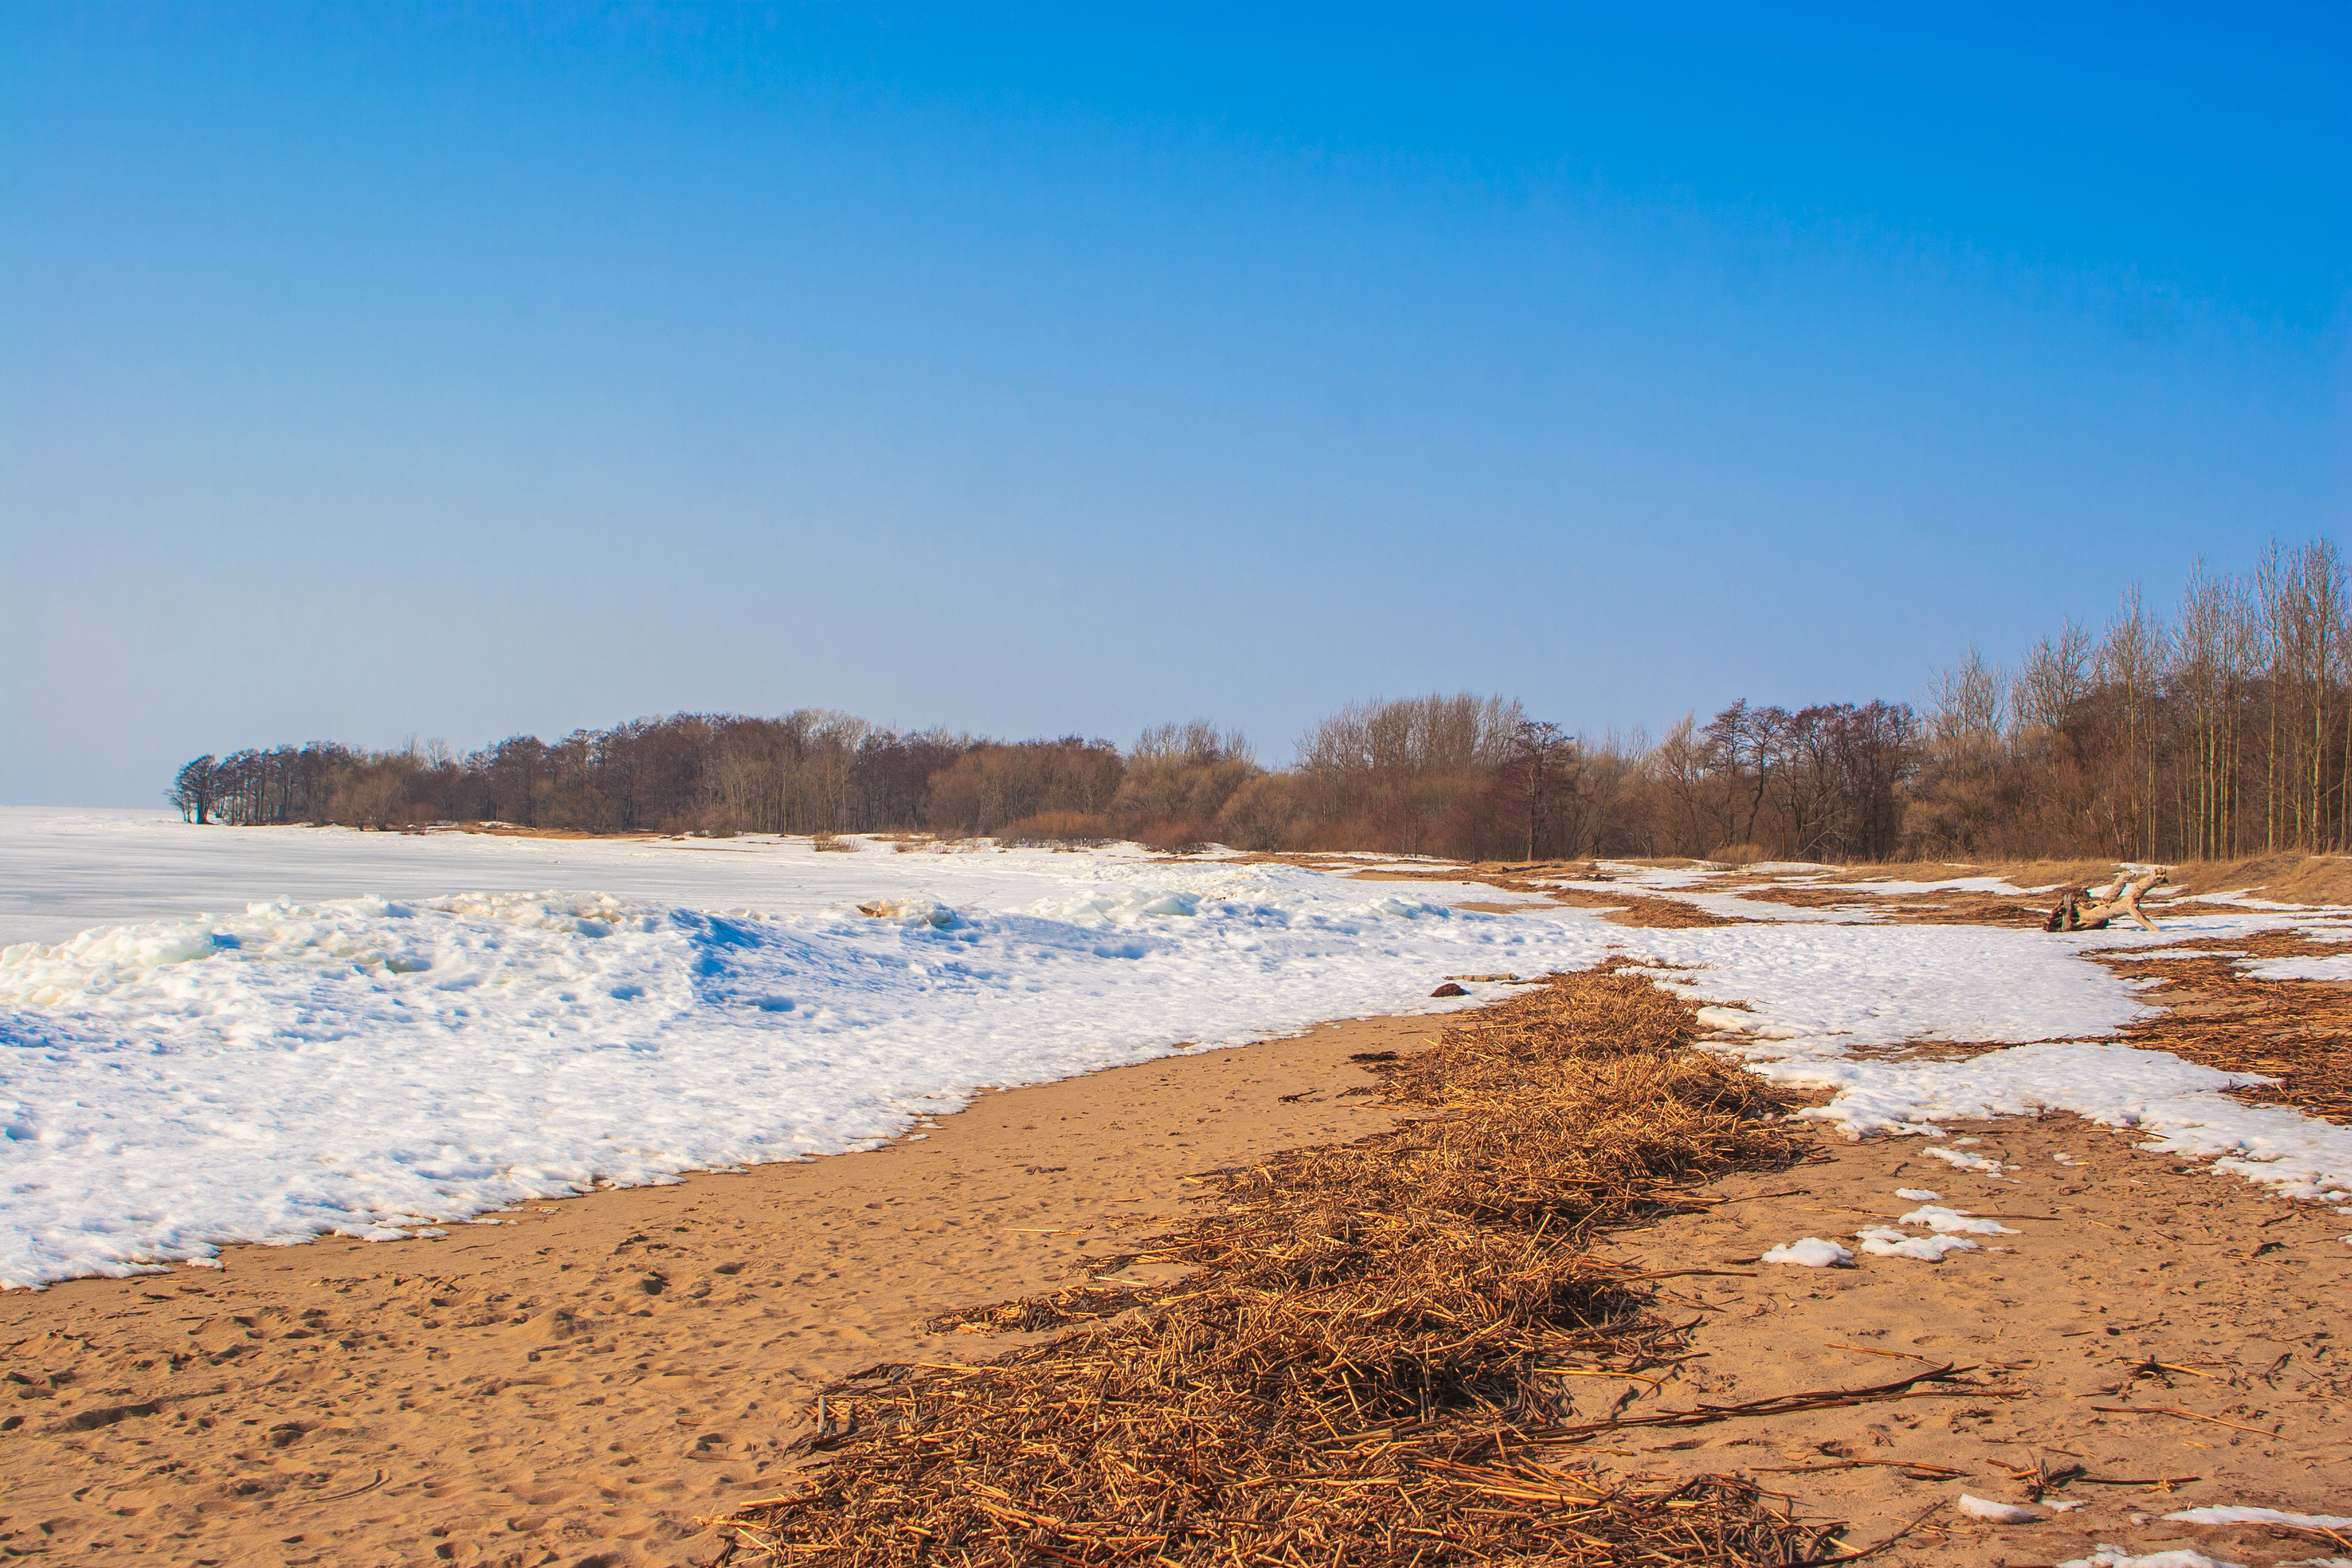
images, sky, ecoregion, snow, natural landscape, natural environment, branch, tree, sunlight, body of water, plant, horizon, landscape, plain, freezing, shore, calm, grassland, road, sand, winter, geology, grass, soil, frost, wetland, field, ocean, ice cap, rock, reflection, prairie, coast, hill, tundra, tidal marsh, bog, wind wave, stream, marsh, floodplain, sea, wave, aeolian landform, evening, steppe